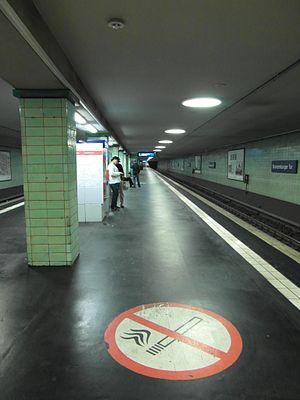
Le sevrage tabagique est l'arrêt de la consommation de tabac, dans le but de s'affranchir de la dépendance induite. Bien que le sevrage du tabac puisse être spontané, il existe plusieurs aides, essentiellement destinées à arrêter de fumer. Un tel sevrage reste souvent difficile, variable selon le degré de dépendance et de motivation. Le sevrage tabagique permet de réduire les effets du tabac sur la santé.